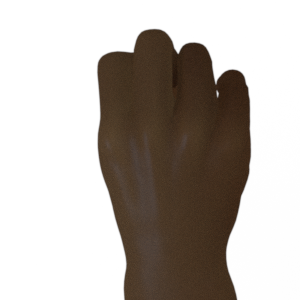
Label: rock